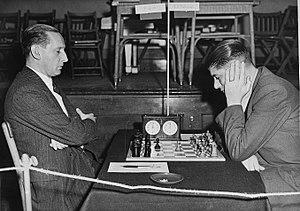
Henri Grob est un joueur d'échecs suisse né le 4 juin 1904 en Autriche et mort le 5 juillet 1974. Il popularisa le début Grob.